Howard W. French

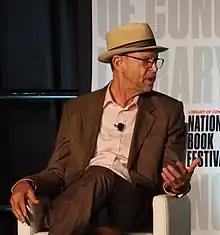

Howard Waring French (born October 14, 1957) is an American journalist, author and photographer. Since 2008 he has been a professor at the Columbia University Graduate School of Journalism. Prior to re-entering academia, French was a longtime foreign correspondent and senior writer with "The New York Times."